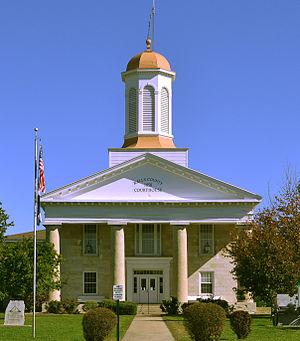
La ville de New London est le siège du comté de Ralls, situé dans l'État du Missouri, aux États-Unis.
Le comté de Ralls, en anglais : Ralls County, est un comté du Missouri aux États-Unis. Le siège du comté se situe à New London. Le comté date de 1820 et il fut nommé en hommage au législateur du Missouri Daniel Ralls. Au recensement de 2000, la population était constituée de 9 626 individus.